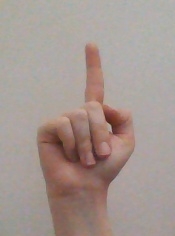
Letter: bb